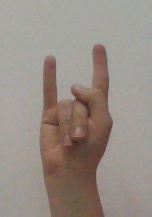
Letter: la